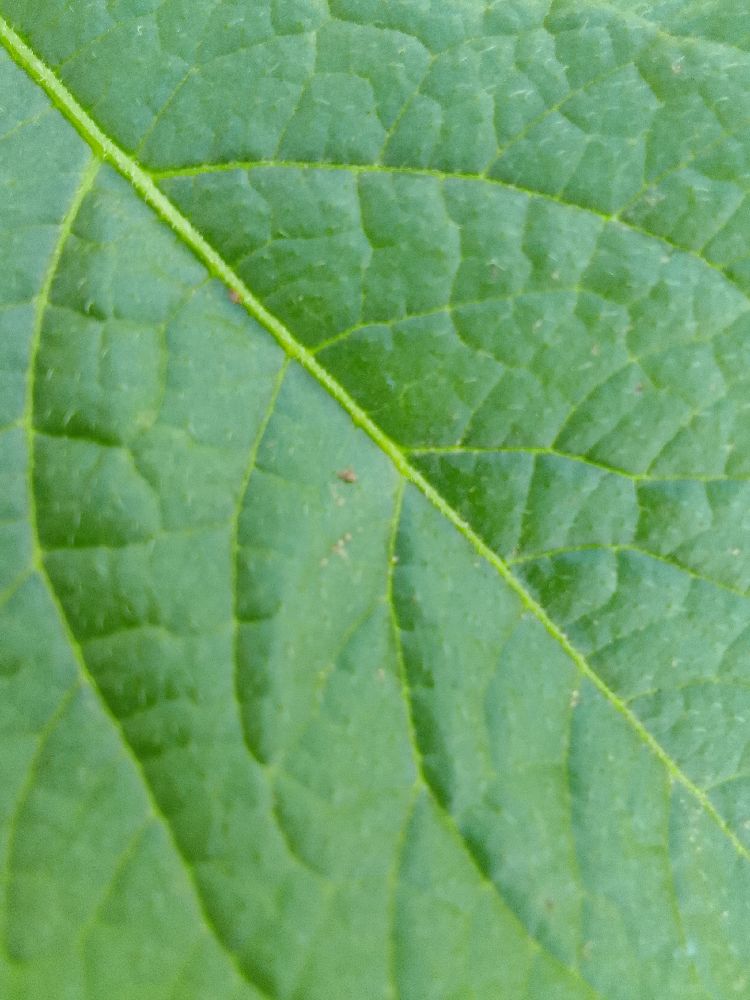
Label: Healthy